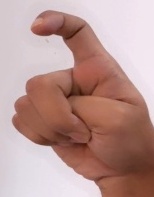
ASL sign: X